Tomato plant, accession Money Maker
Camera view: bottom (45 deg); turntable rotation: 240 degrees
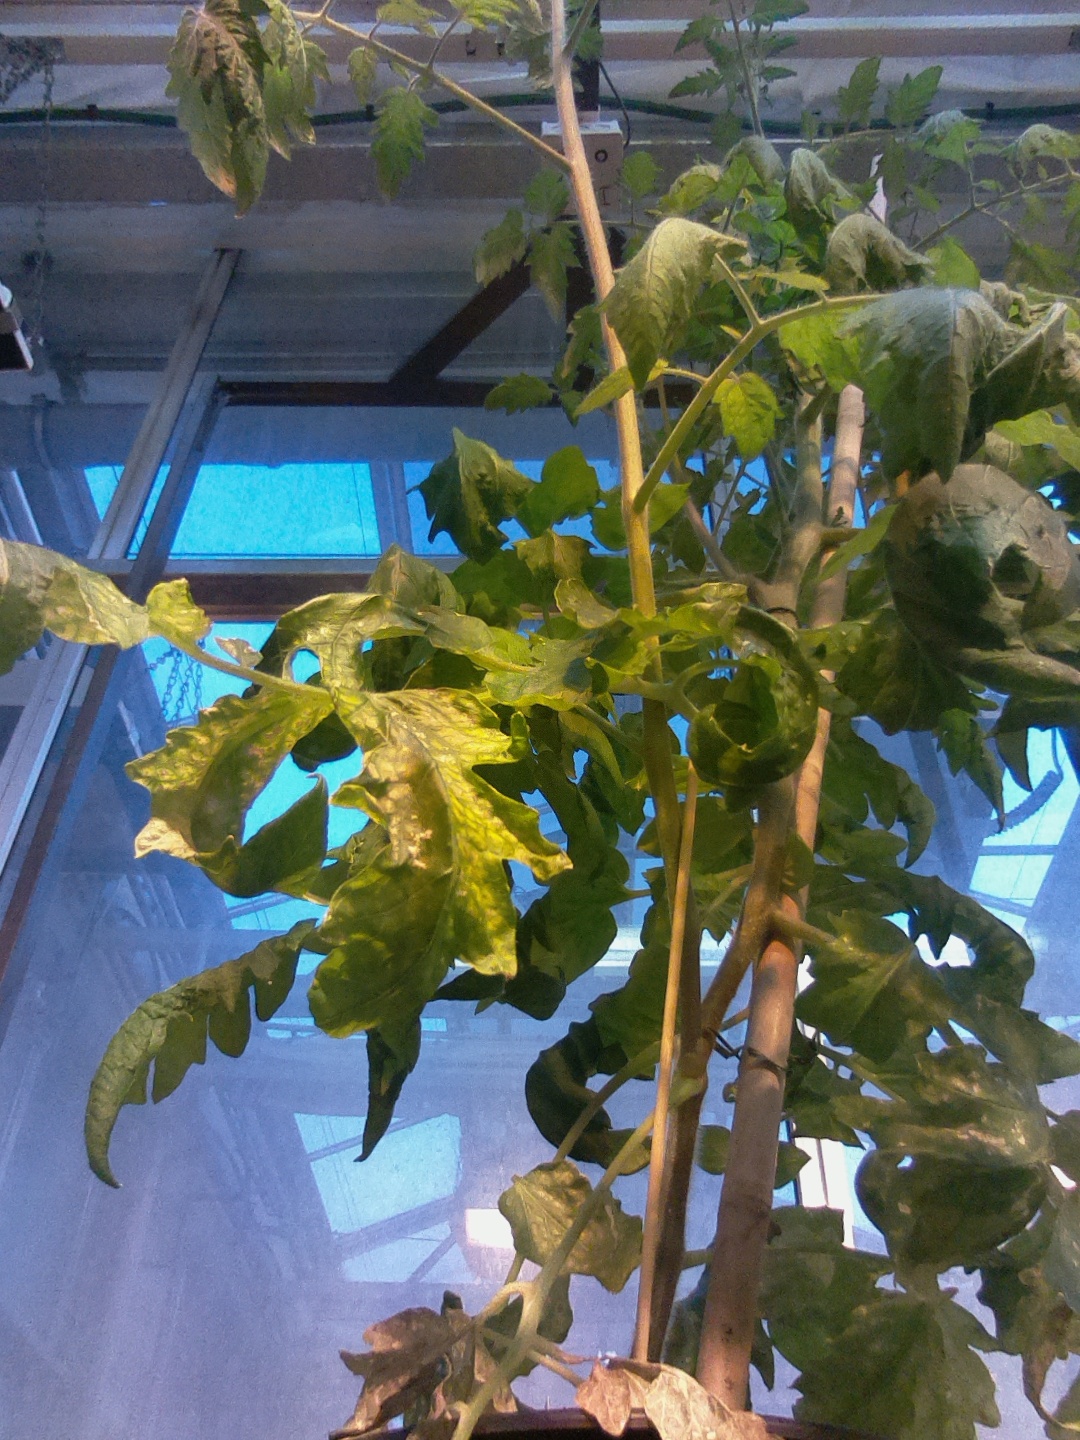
BBCH growth stage 67: Full flowering, 70%-80% of flowers open, more petals falling